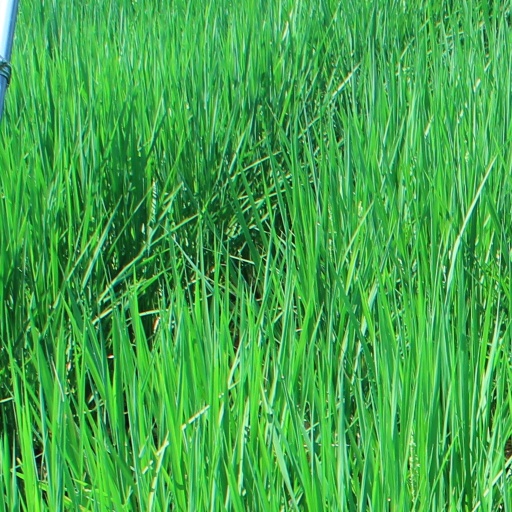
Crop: rice